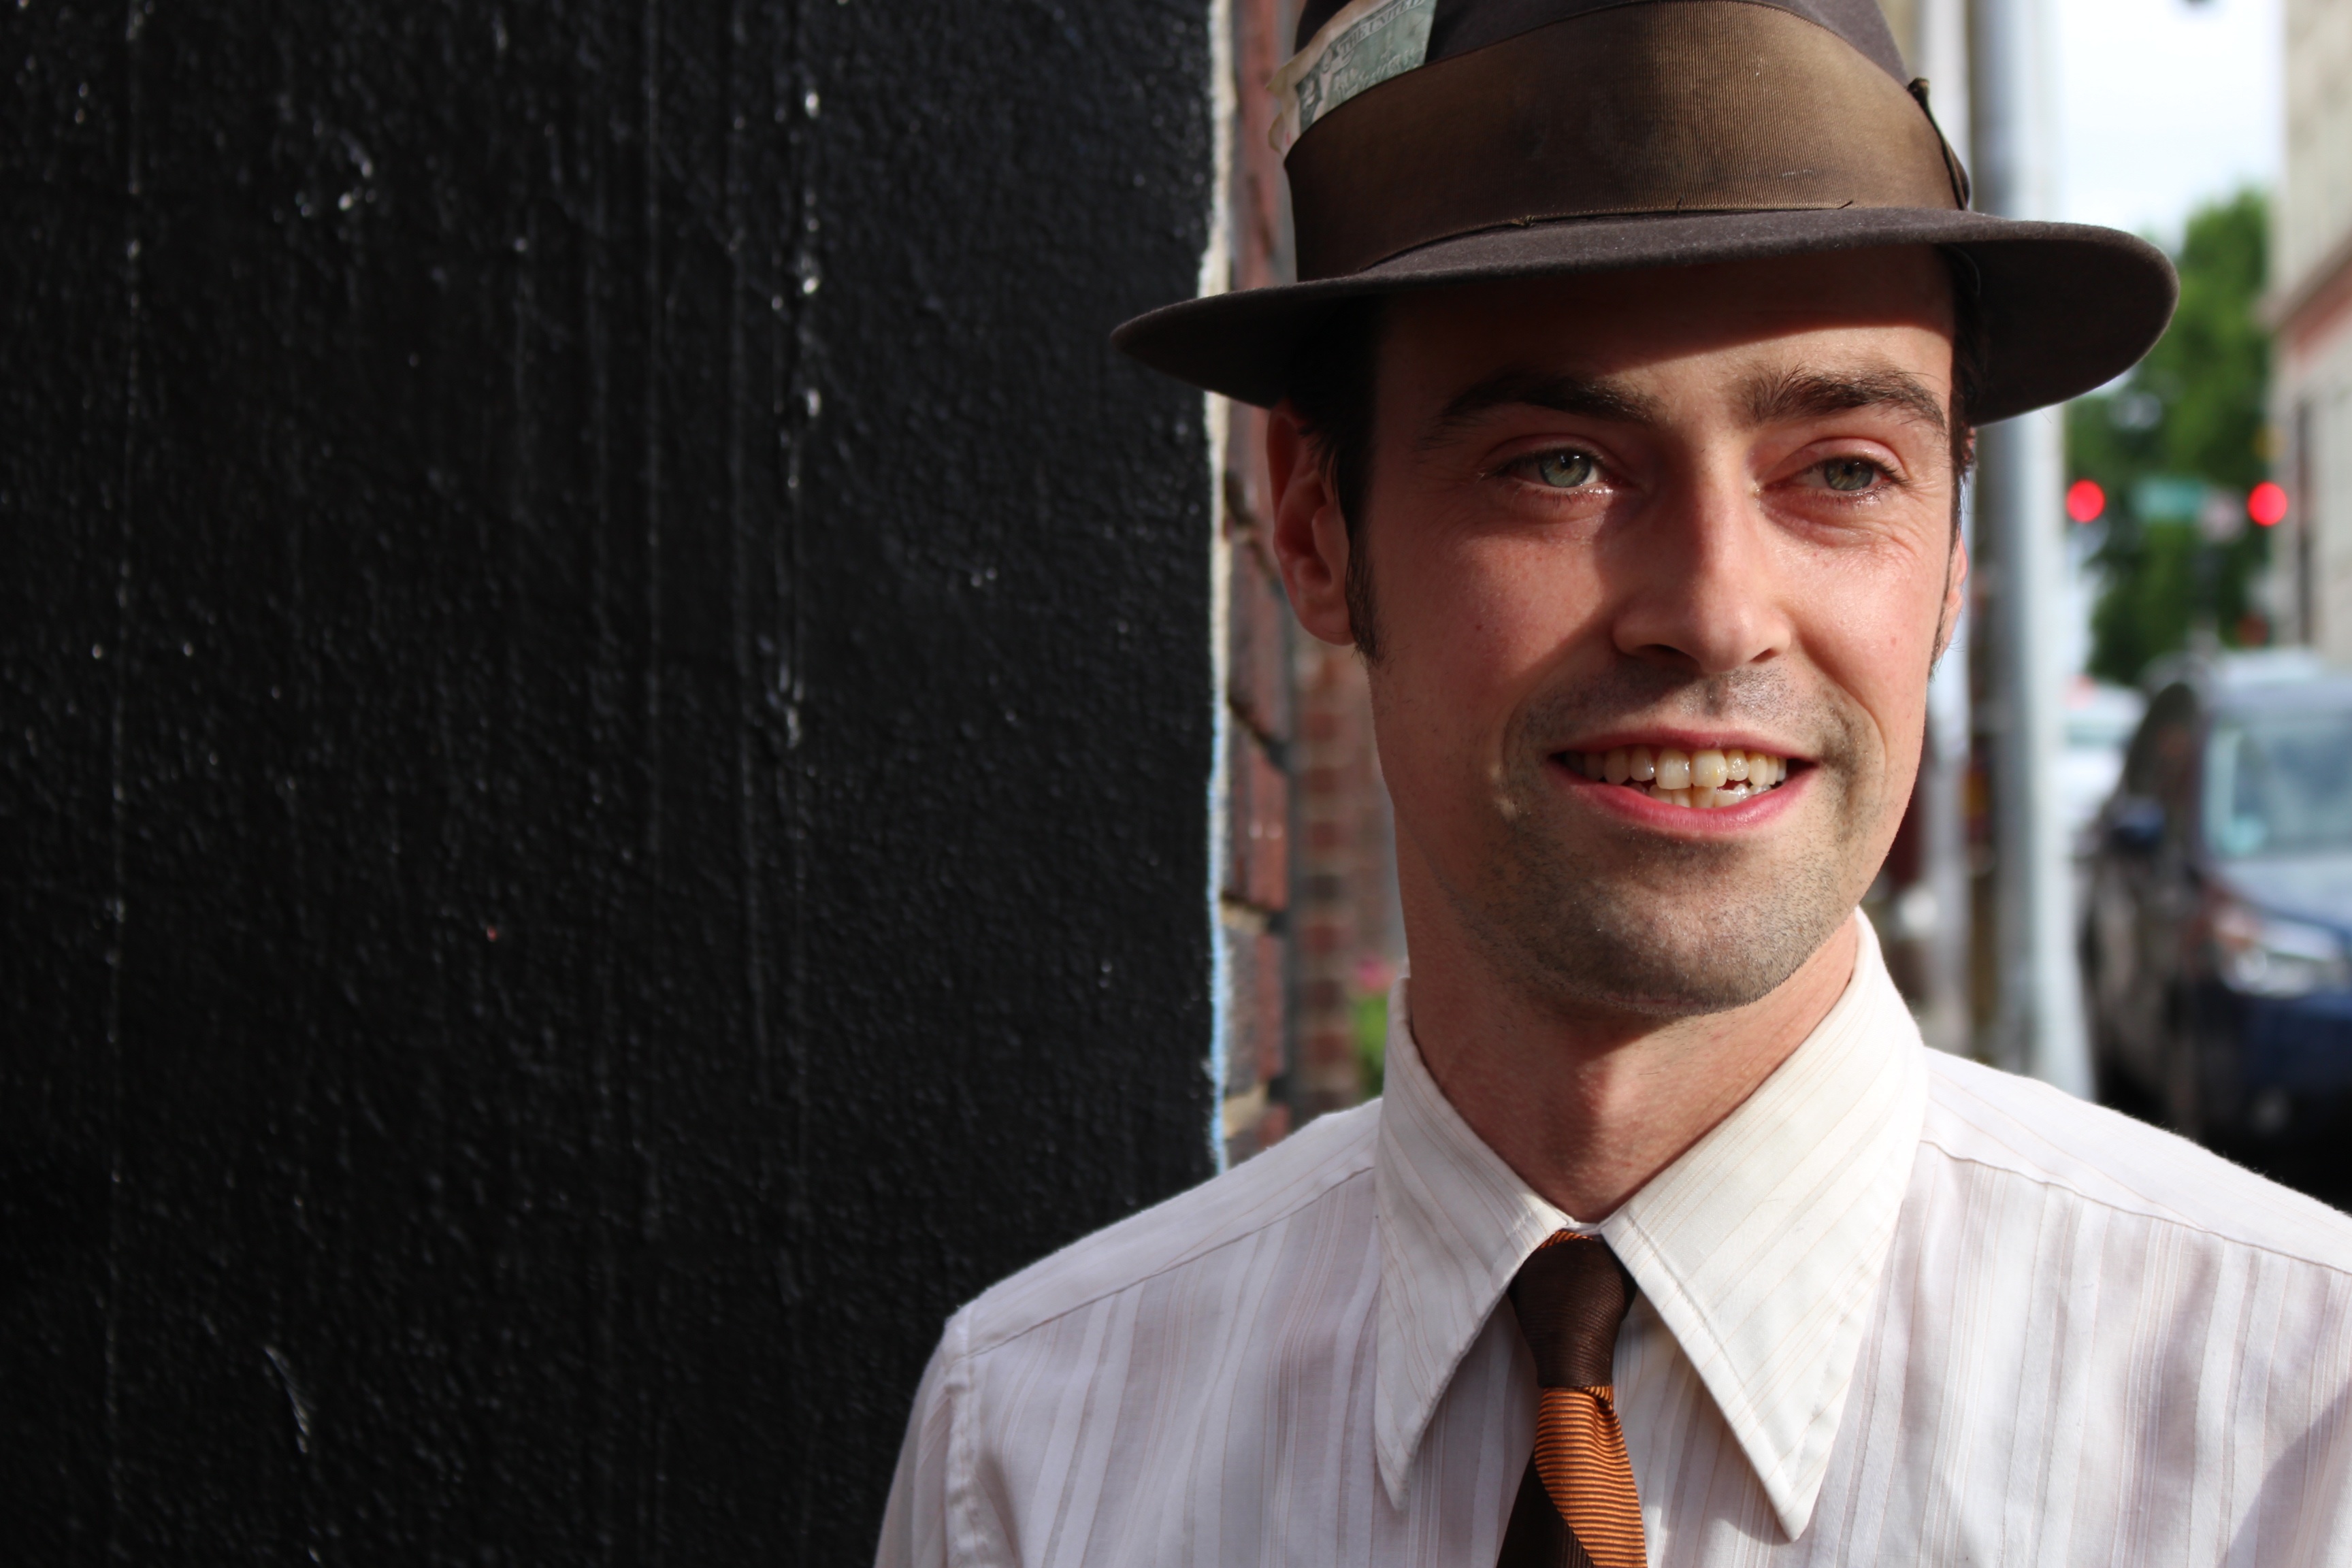
man, person, male, portrait, hat, clothing, gentleman, glasses